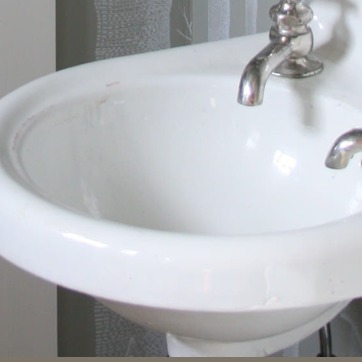
Material: ceramic